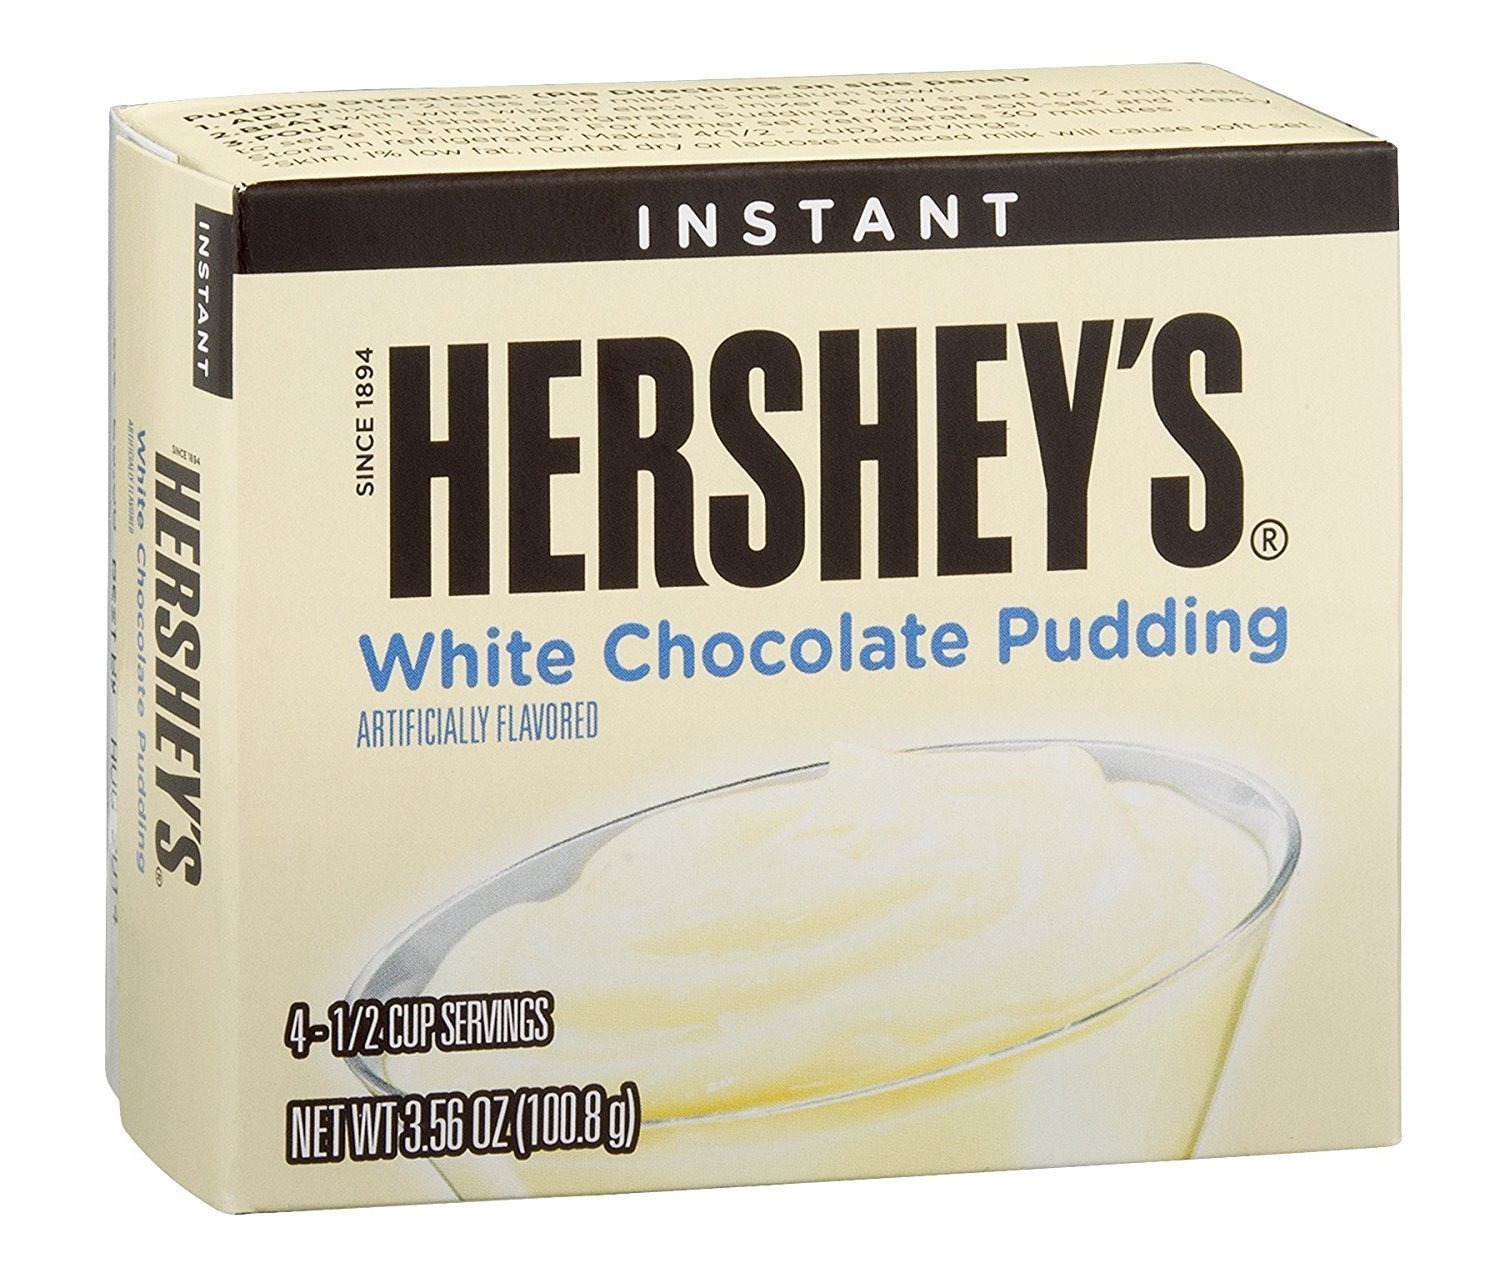
Item Name: Hershey's Instant White Chocolate Pudding Mix, 3.56 oz
Product Description: An instant pudding dessert mix. White chocolate flavor inspired and licensed by Hershey's. Delicious on its own. Also used in many popular dessert recipes.
Value: 7.12
Unit: Ounce

Price: 1.48